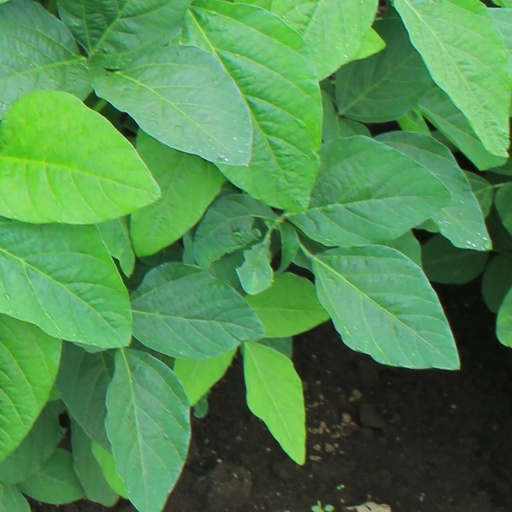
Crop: soybean